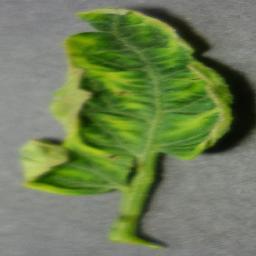
Label: Tomato___Tomato_Yellow_Leaf_Curl_Virus